Itanium

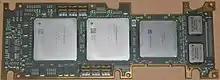
Itanium 2 mx2 'Hondo' (top)

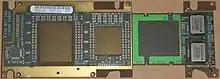
Itanium 2 mx2 'Hondo' (bottom)

The Itanium processors show a progression in capability. Merced was a proof of concept. McKinley dramatically improved the memory hierarchy and allowed Itanium to become reasonably competitive. Madison, with the shift to a 130 nm process, allowed for enough cache space to overcome the major performance bottlenecks. Montecito, with a 90 nm process, allowed for a dual-core implementation and a major improvement in performance per watt. Montvale added three new features: core-level lockstep, demand-based switching and front-side bus frequency of up to 667 MHz.